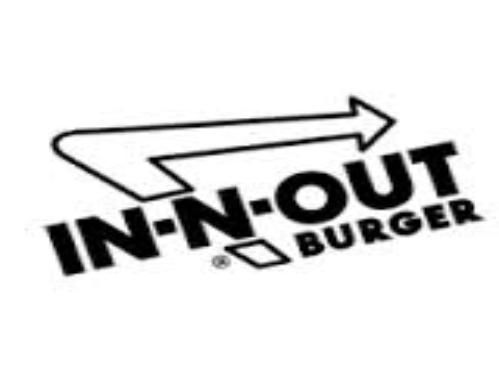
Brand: In-N-Out Burger
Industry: Food